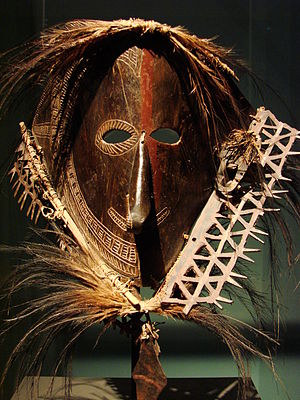
Torres Strait Ø-folket
Rituel maske fra Torres Strait Øerne fra det 19. århundrede
Torres Strait Ø-folket er en urbefolkning i Torres Strait, der er en del af Queensland, Australien. De er melanesere, der kulturelt er beslægtet med Papua Ny Guineas kystfolk. De anses at være adskilt fra resten af Australiens aboriginere. Der findes også to samfund med Torres Strait folk på den nærved liggende kyst på Australiens fastland Bamaga og Seisa.